Judo at the 2018 Mediterranean Games

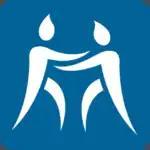

The judo competitions at the 2018 Mediterranean Games took place between 27 and 29 June at the Cambrils Pavilion in Cambrils.